Francis E. Warren Air Force Base

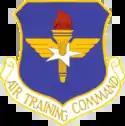
Air Training Command emblem

In 1927, the last cavalry units left the installation, ending 60 years of cavalry history at Fort Russell. President Hoover issued a proclamation in 1930 which renamed the post "Fort Francis E. Warren," to honor Wyoming's territorial and first state governor. Warren, who received the Medal of Honor for heroism during the Civil War at the age of 19, was a U.S. Senator for 37 years, dying in office in November 1929 at the age of 85. Other well-known figures stationed here include General Billy Mitchell (the "Father of the Air Force"), General Mark Clark (World War II General in Europe), Brigadier General Benjamin O. Davis Sr. (first black general), Dr. Walter Reed and singer Sammy Davis, Jr. Entertainer Chris LeDoux grew up at Warren AFB.